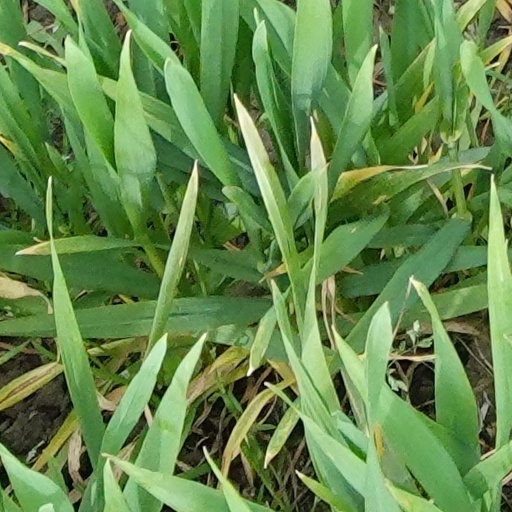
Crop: wheat